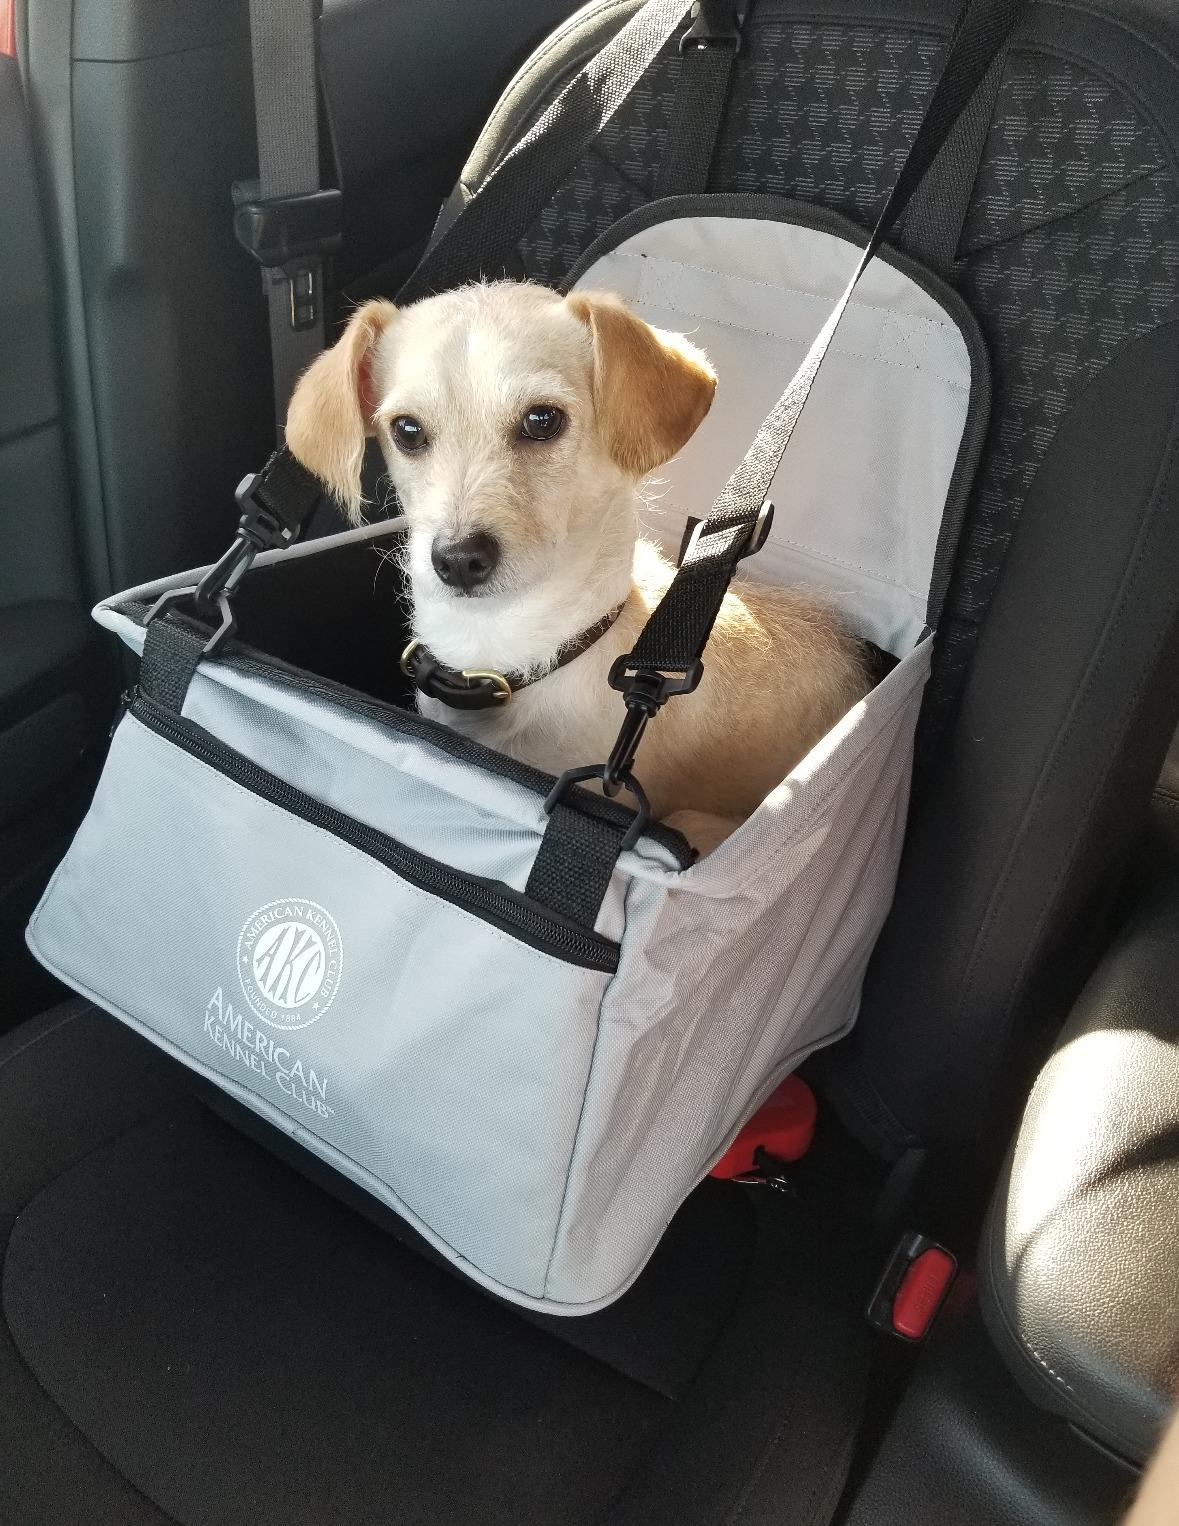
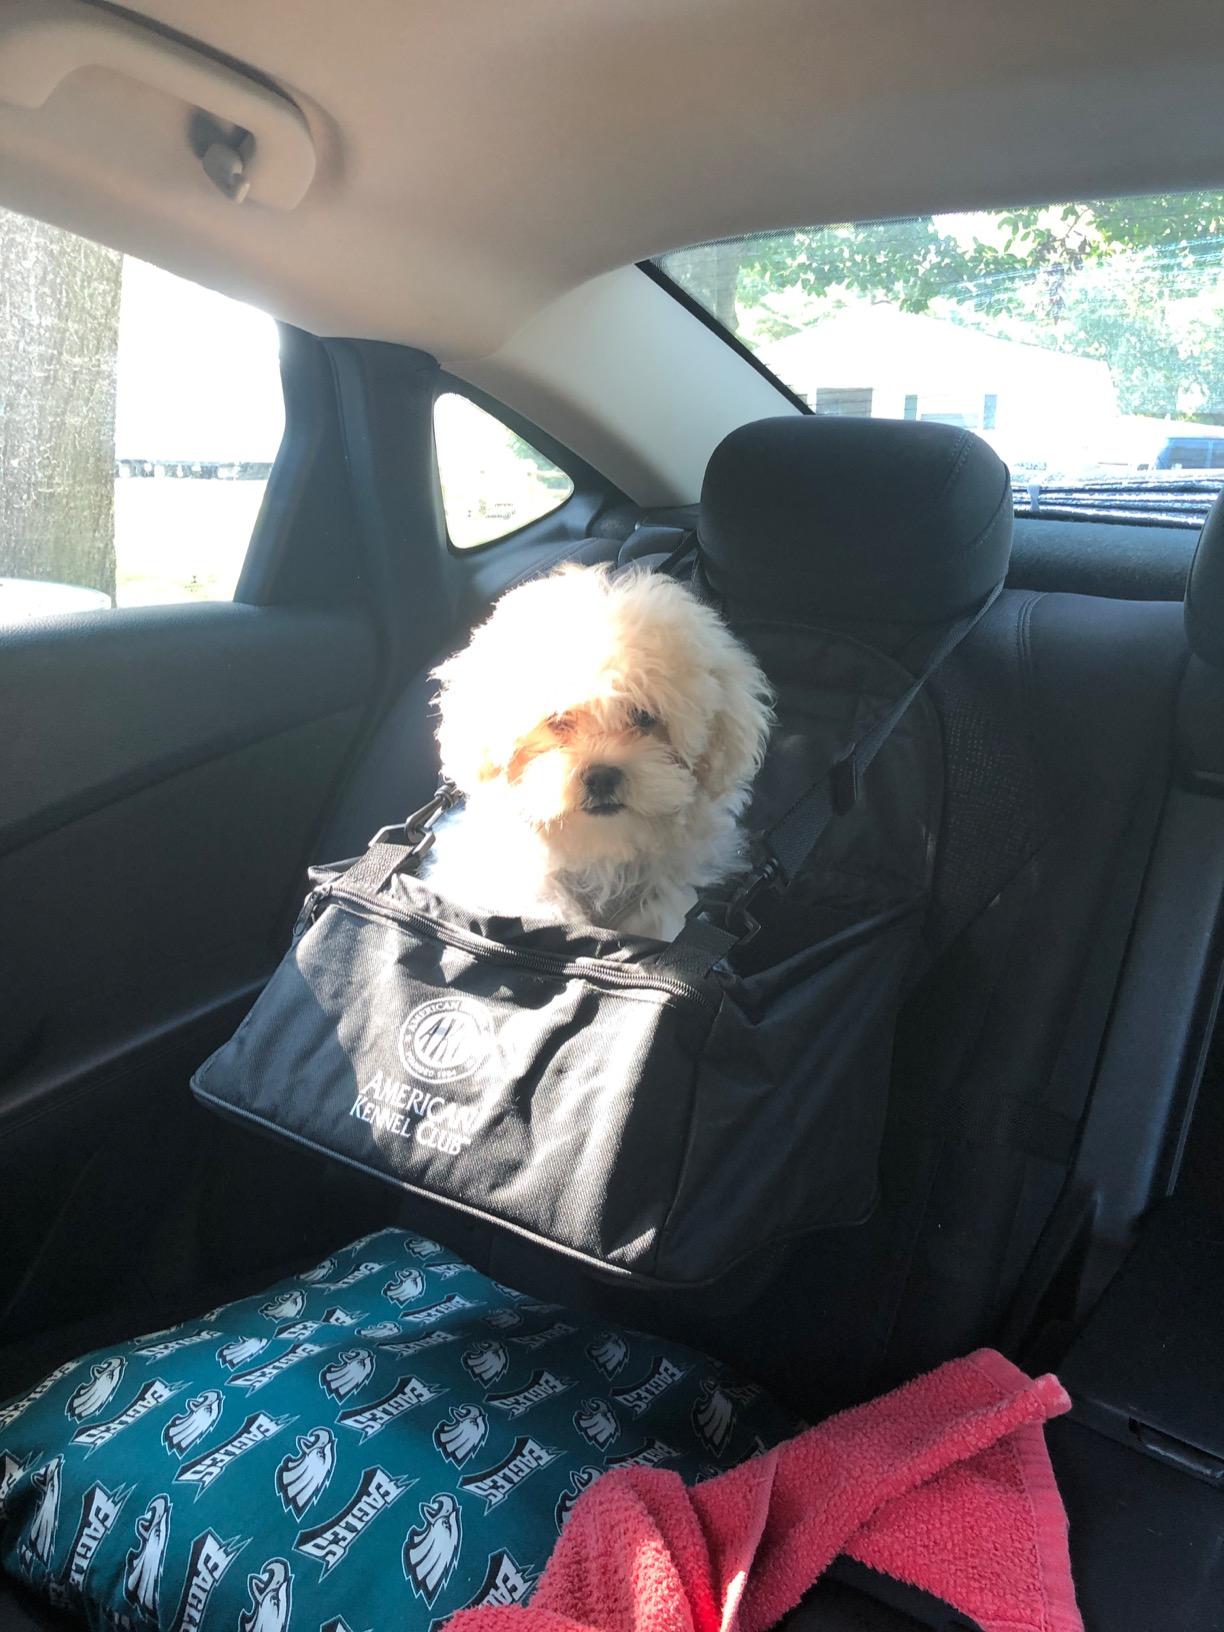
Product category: items_kennel
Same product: no